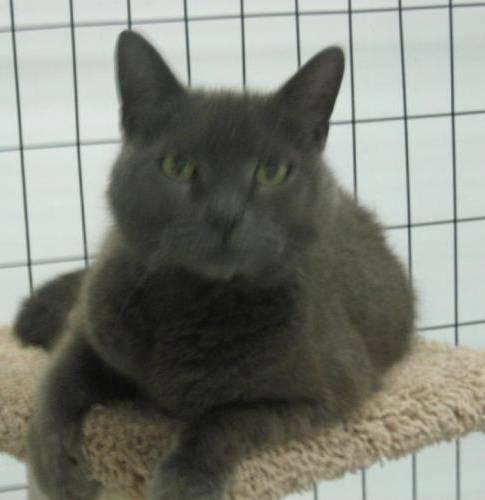
cat